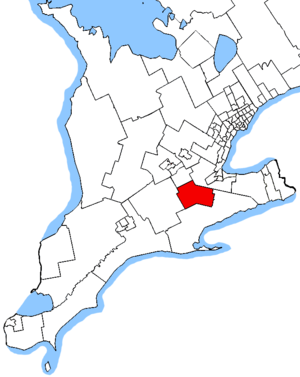
Brant est une circonscription électorale fédérale et provinciale en Ontario.
Brantford—Brant est une circonscription provinciale de l'Ontario représentée à l'Assemblée législative de l'Ontario depuis 1999.